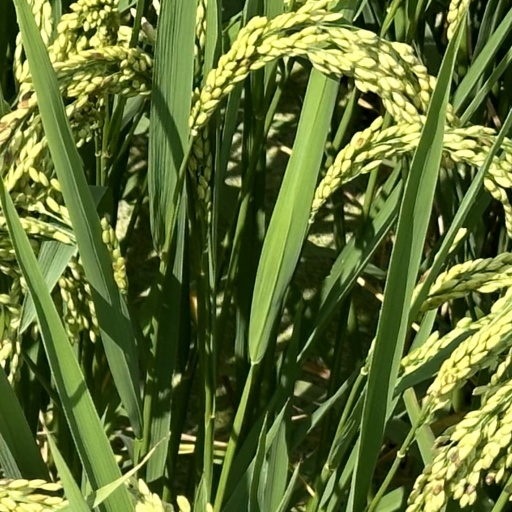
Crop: rice